Ted Howard (conservationist)

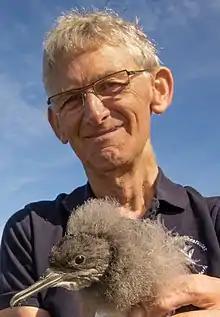
Ted Howard and Hutton's chick (cropped)

Howard is one of the trustees and the chair of The Hutton's Shearwater Charitable Trust, formed in October 2008 to promote conservation of the endangered Hutton's shearwater or kaikōura tītī. The bird's range is Australian and New Zealand waters, but it breeds only on mainland New Zealand. Its conservation status is Endangered, because there are just two remaining breeding colonies, both located in the Seaward Kaikōura Range. It is the only seabird in the world that is known to breed in alpine areas.